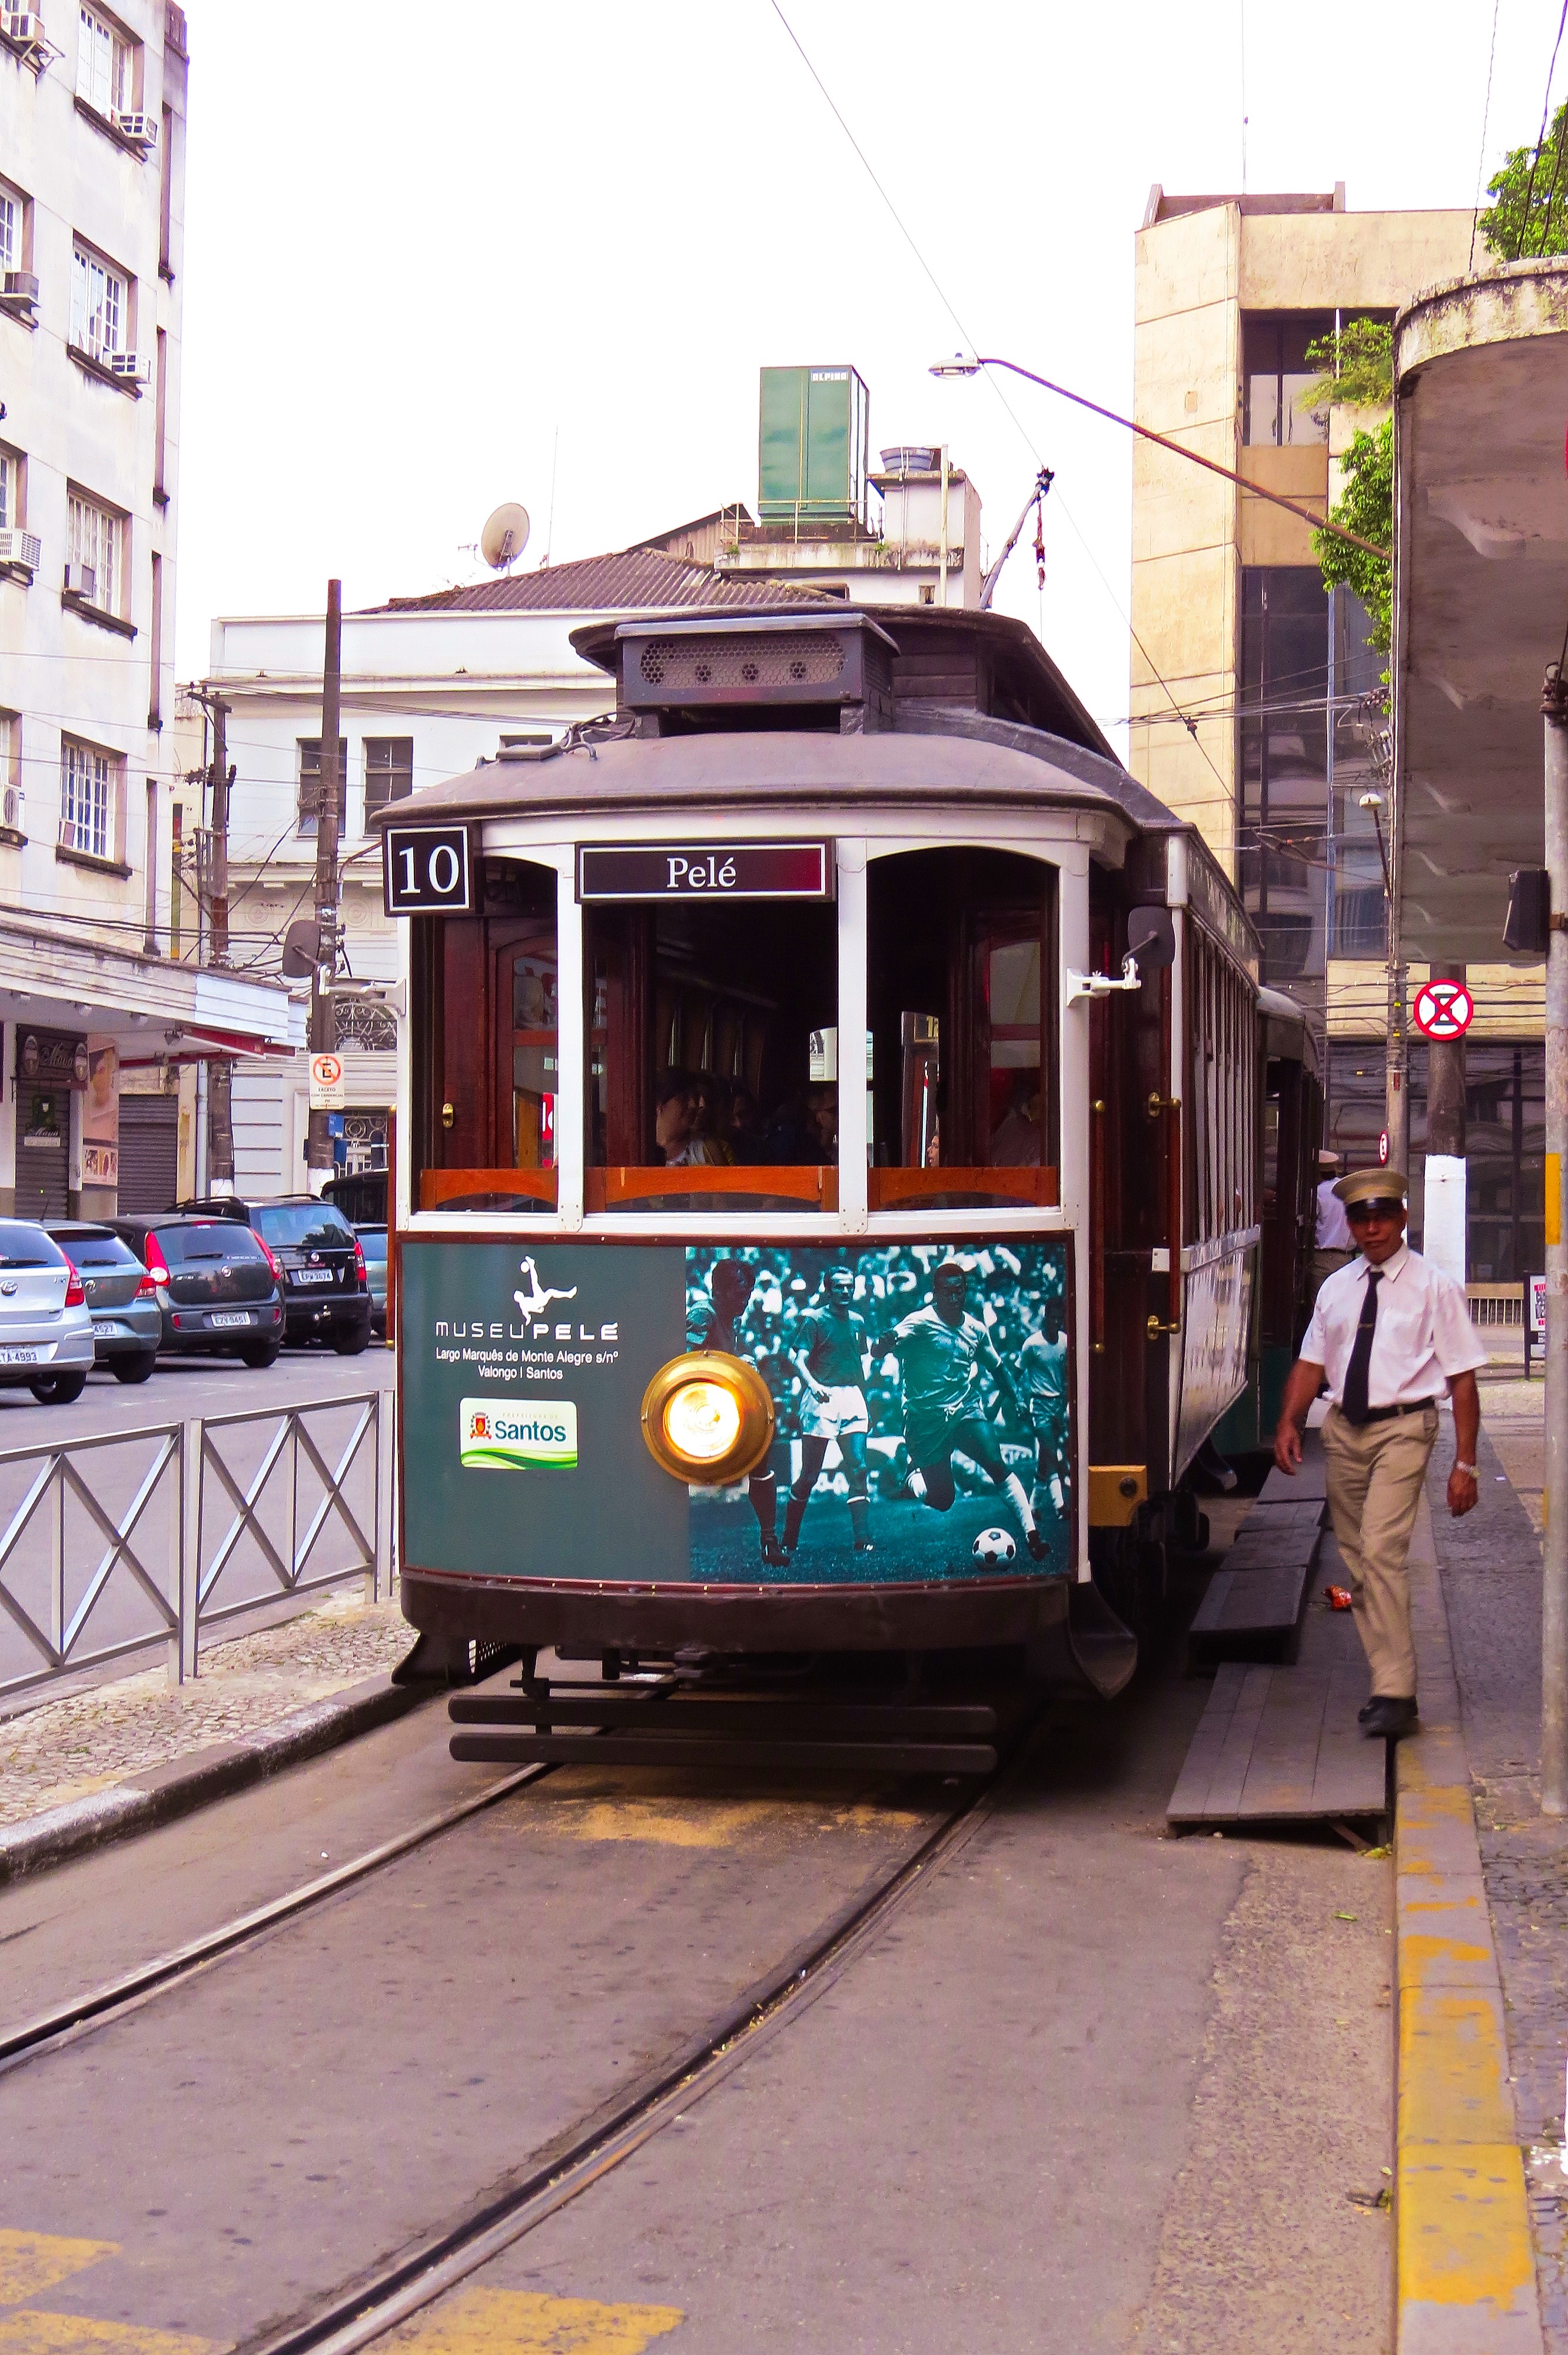
tram, transportation, transport, vehicle, electricity, cable car, public transport, buses, land vehicle, rolling stock